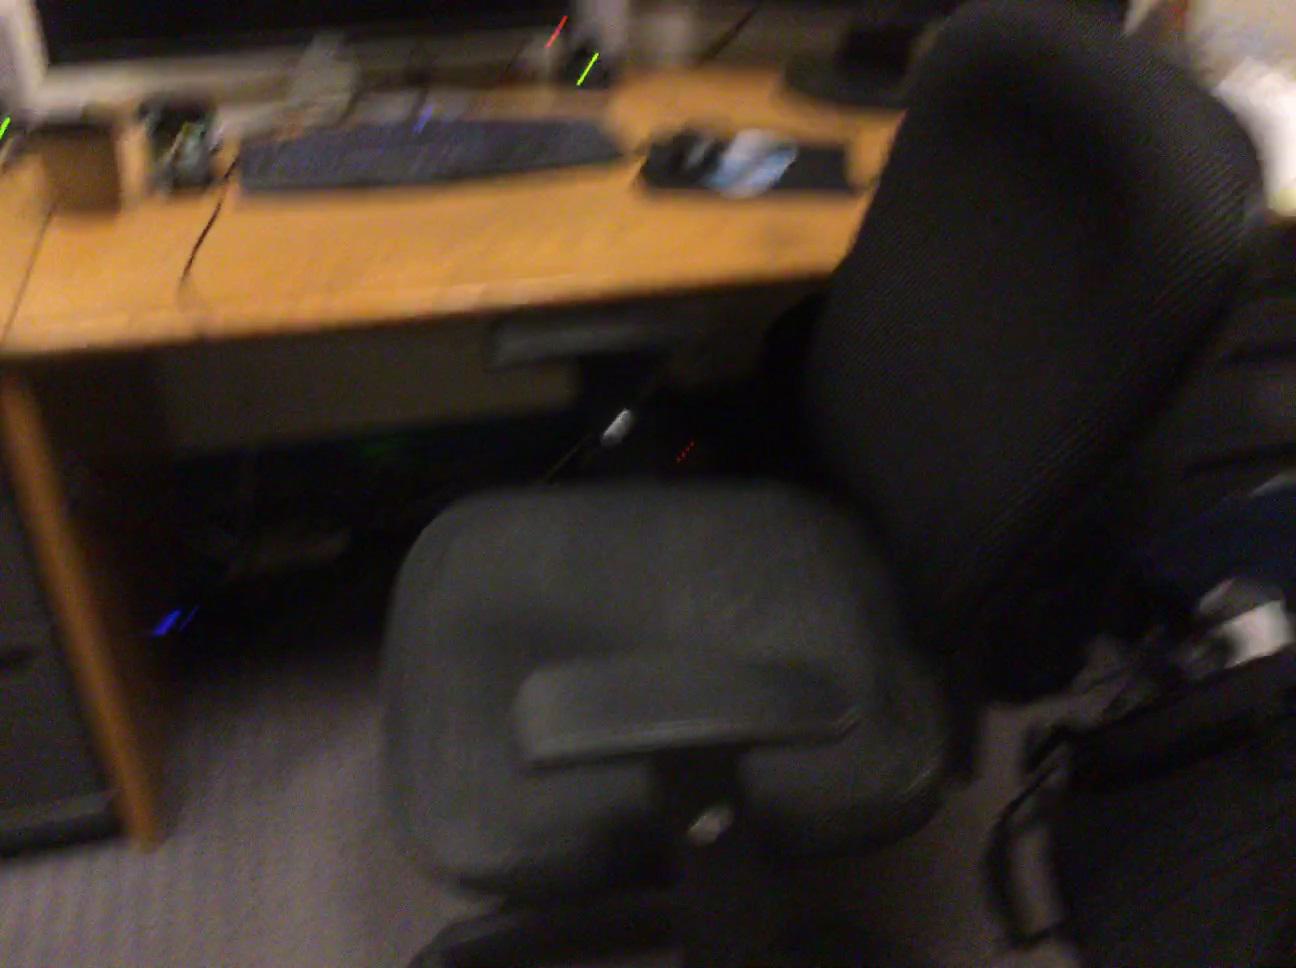
Question: Is the backpack behind the keyboard from the second object's perspective? Final answer should be yes or no.
Answer: No